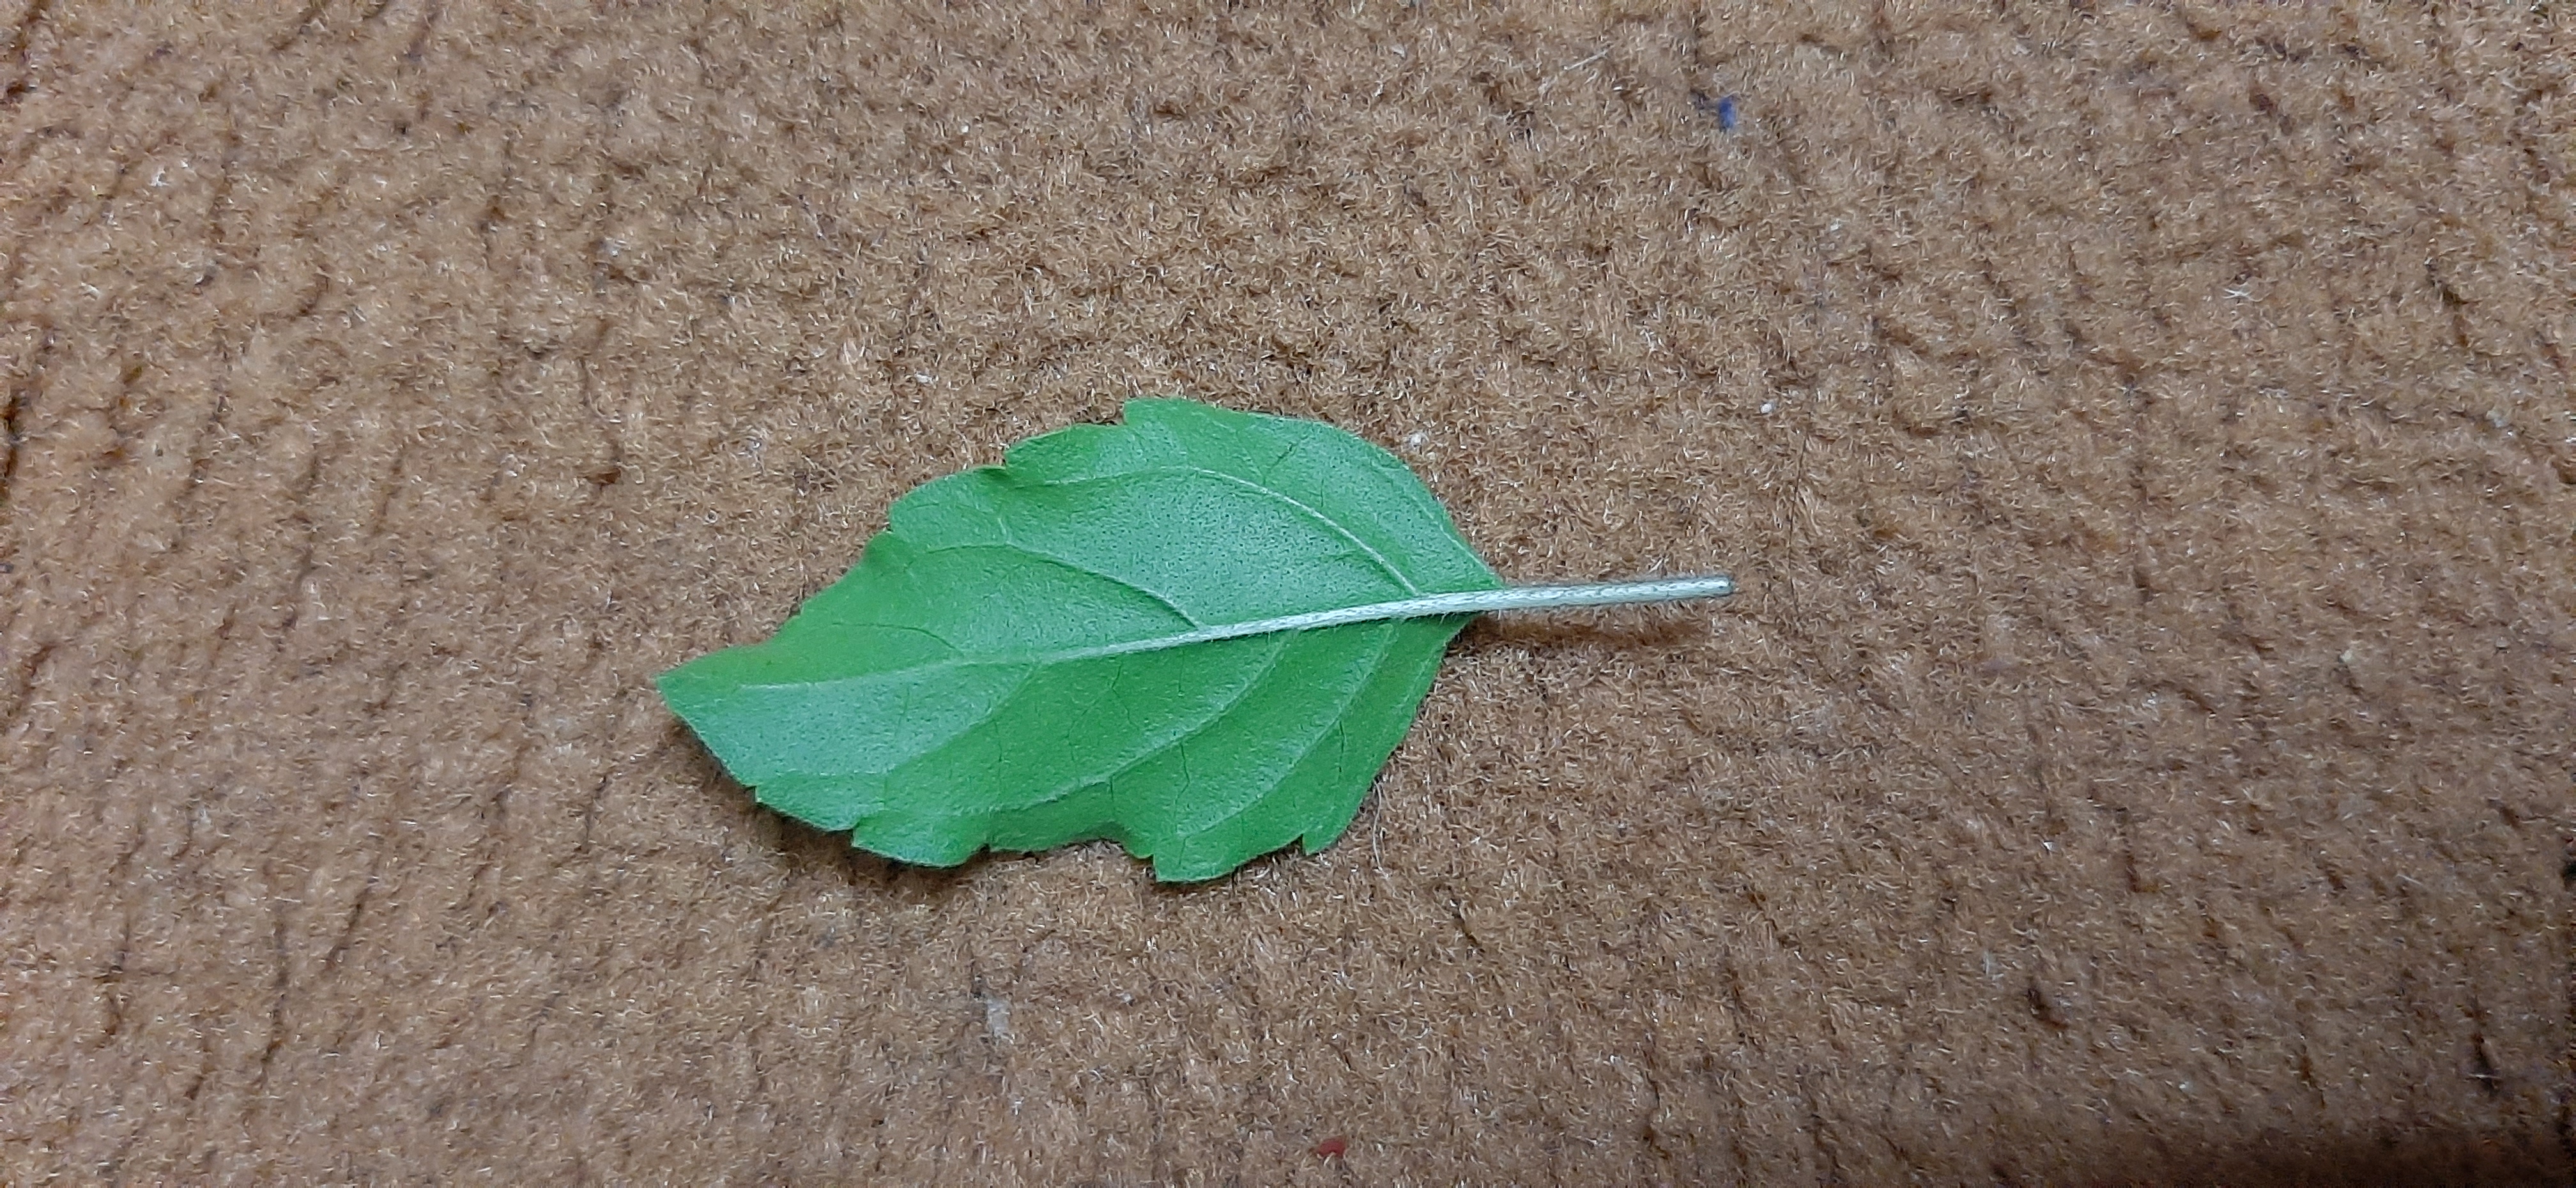
Plant: Tulsi